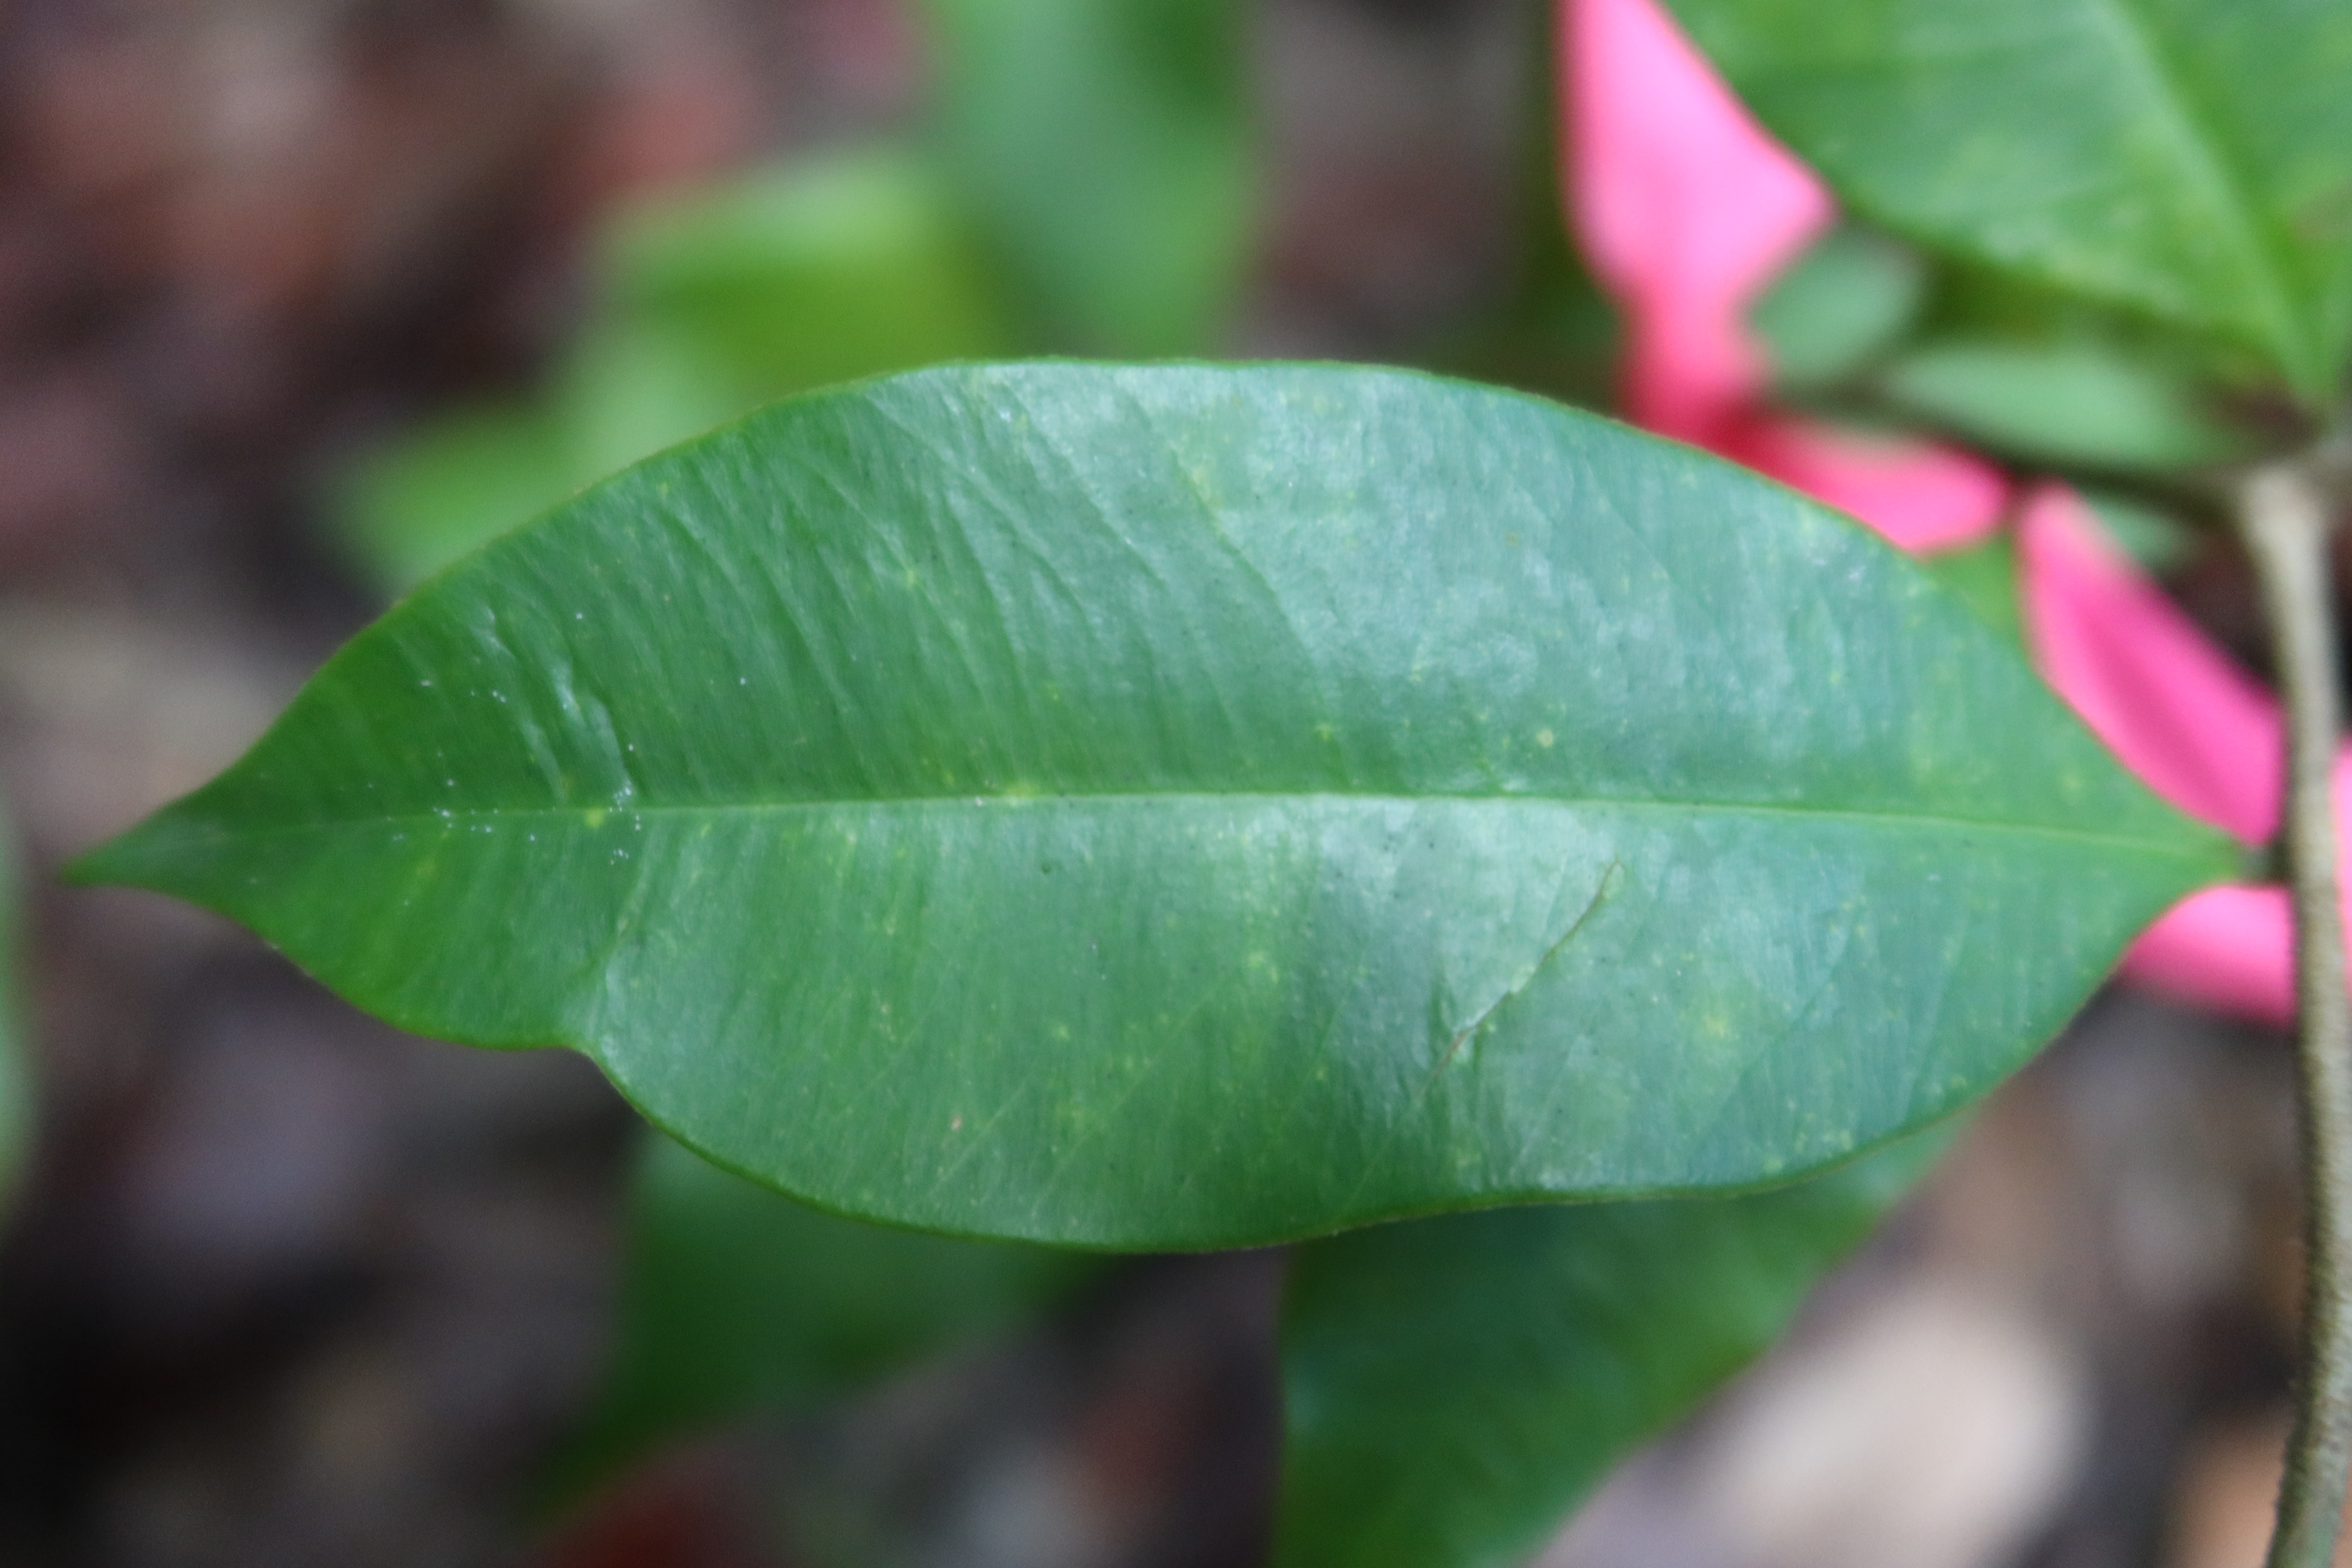
Label: Mosaic Viruses